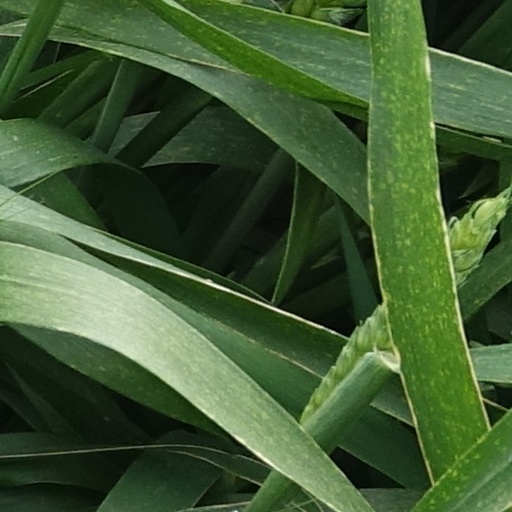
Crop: wheat